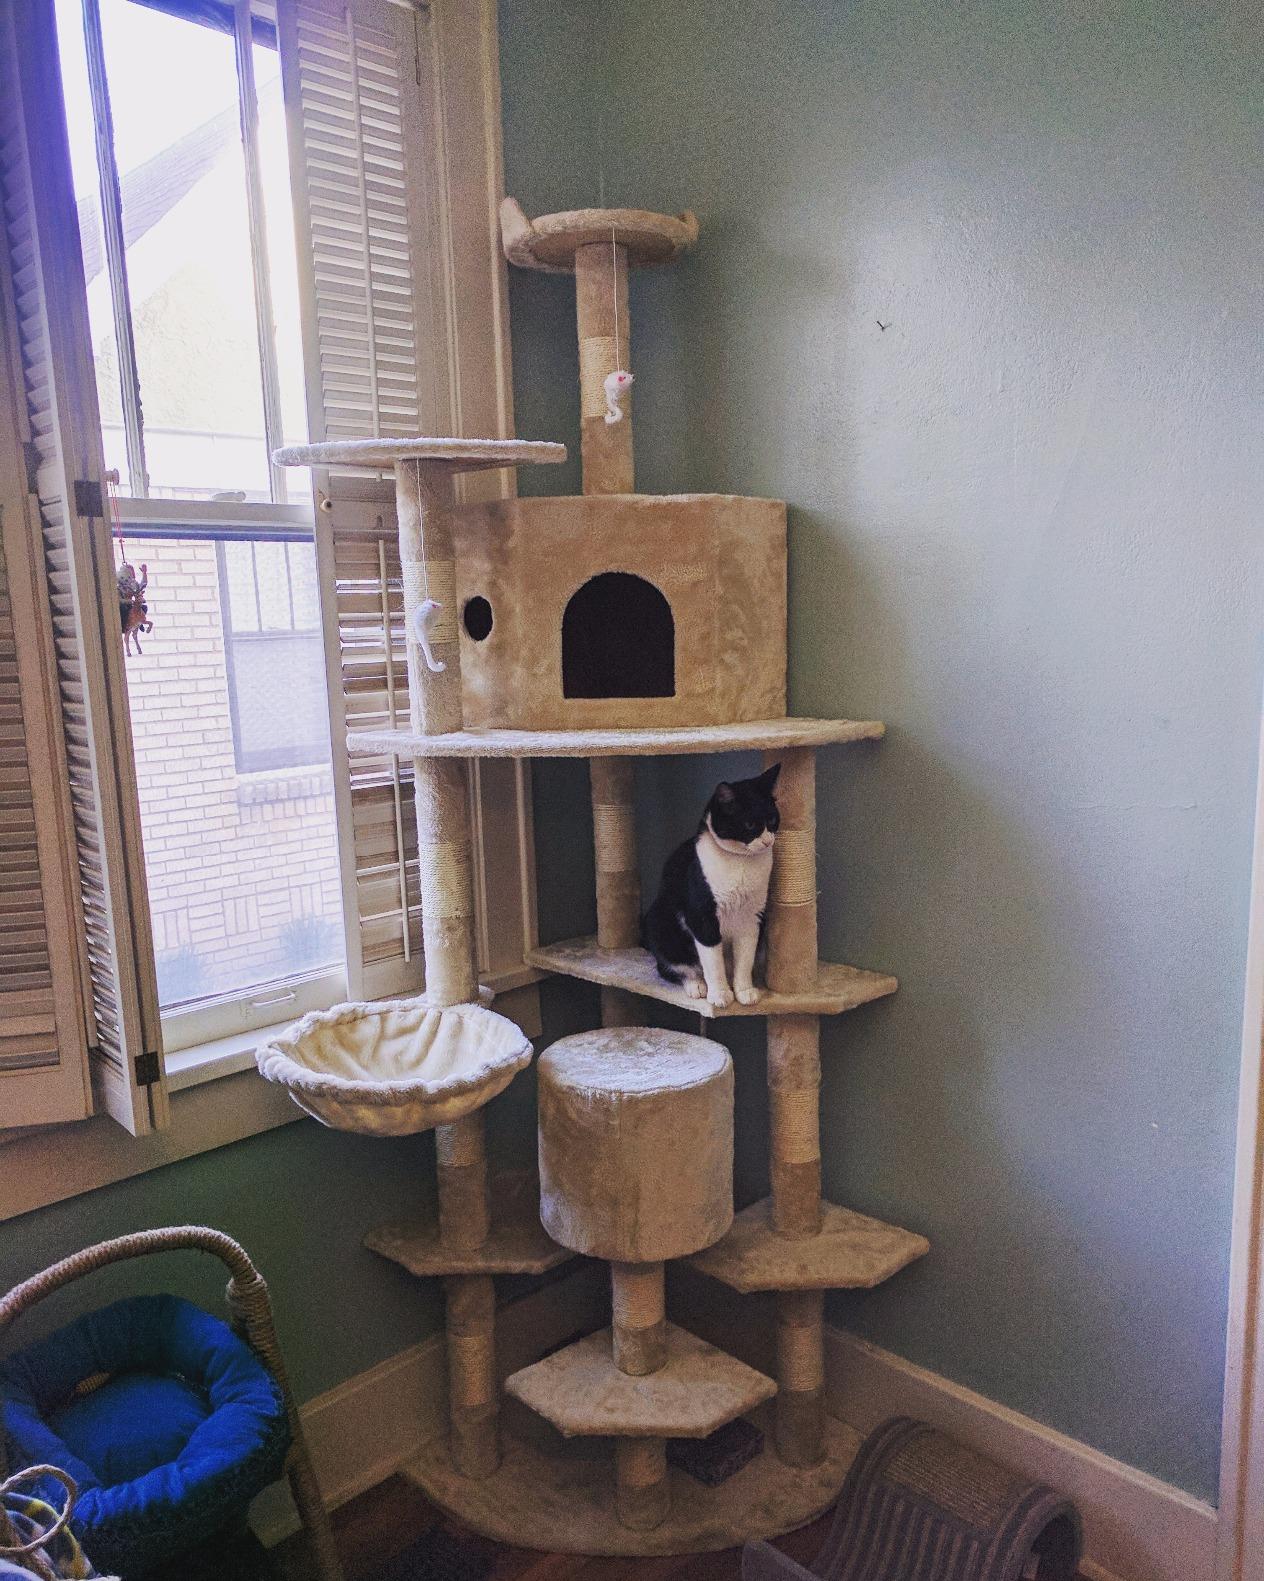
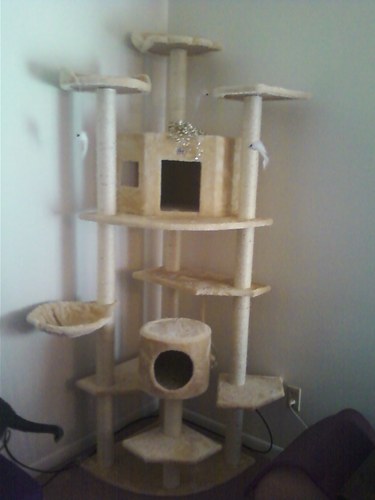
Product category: items_cat tree
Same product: yes